Kurokawa Station (Nagoya)

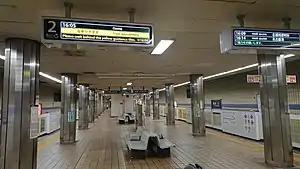

is a railway station in Kita-ku, Nagoya, Aichi Prefecture, Japan.